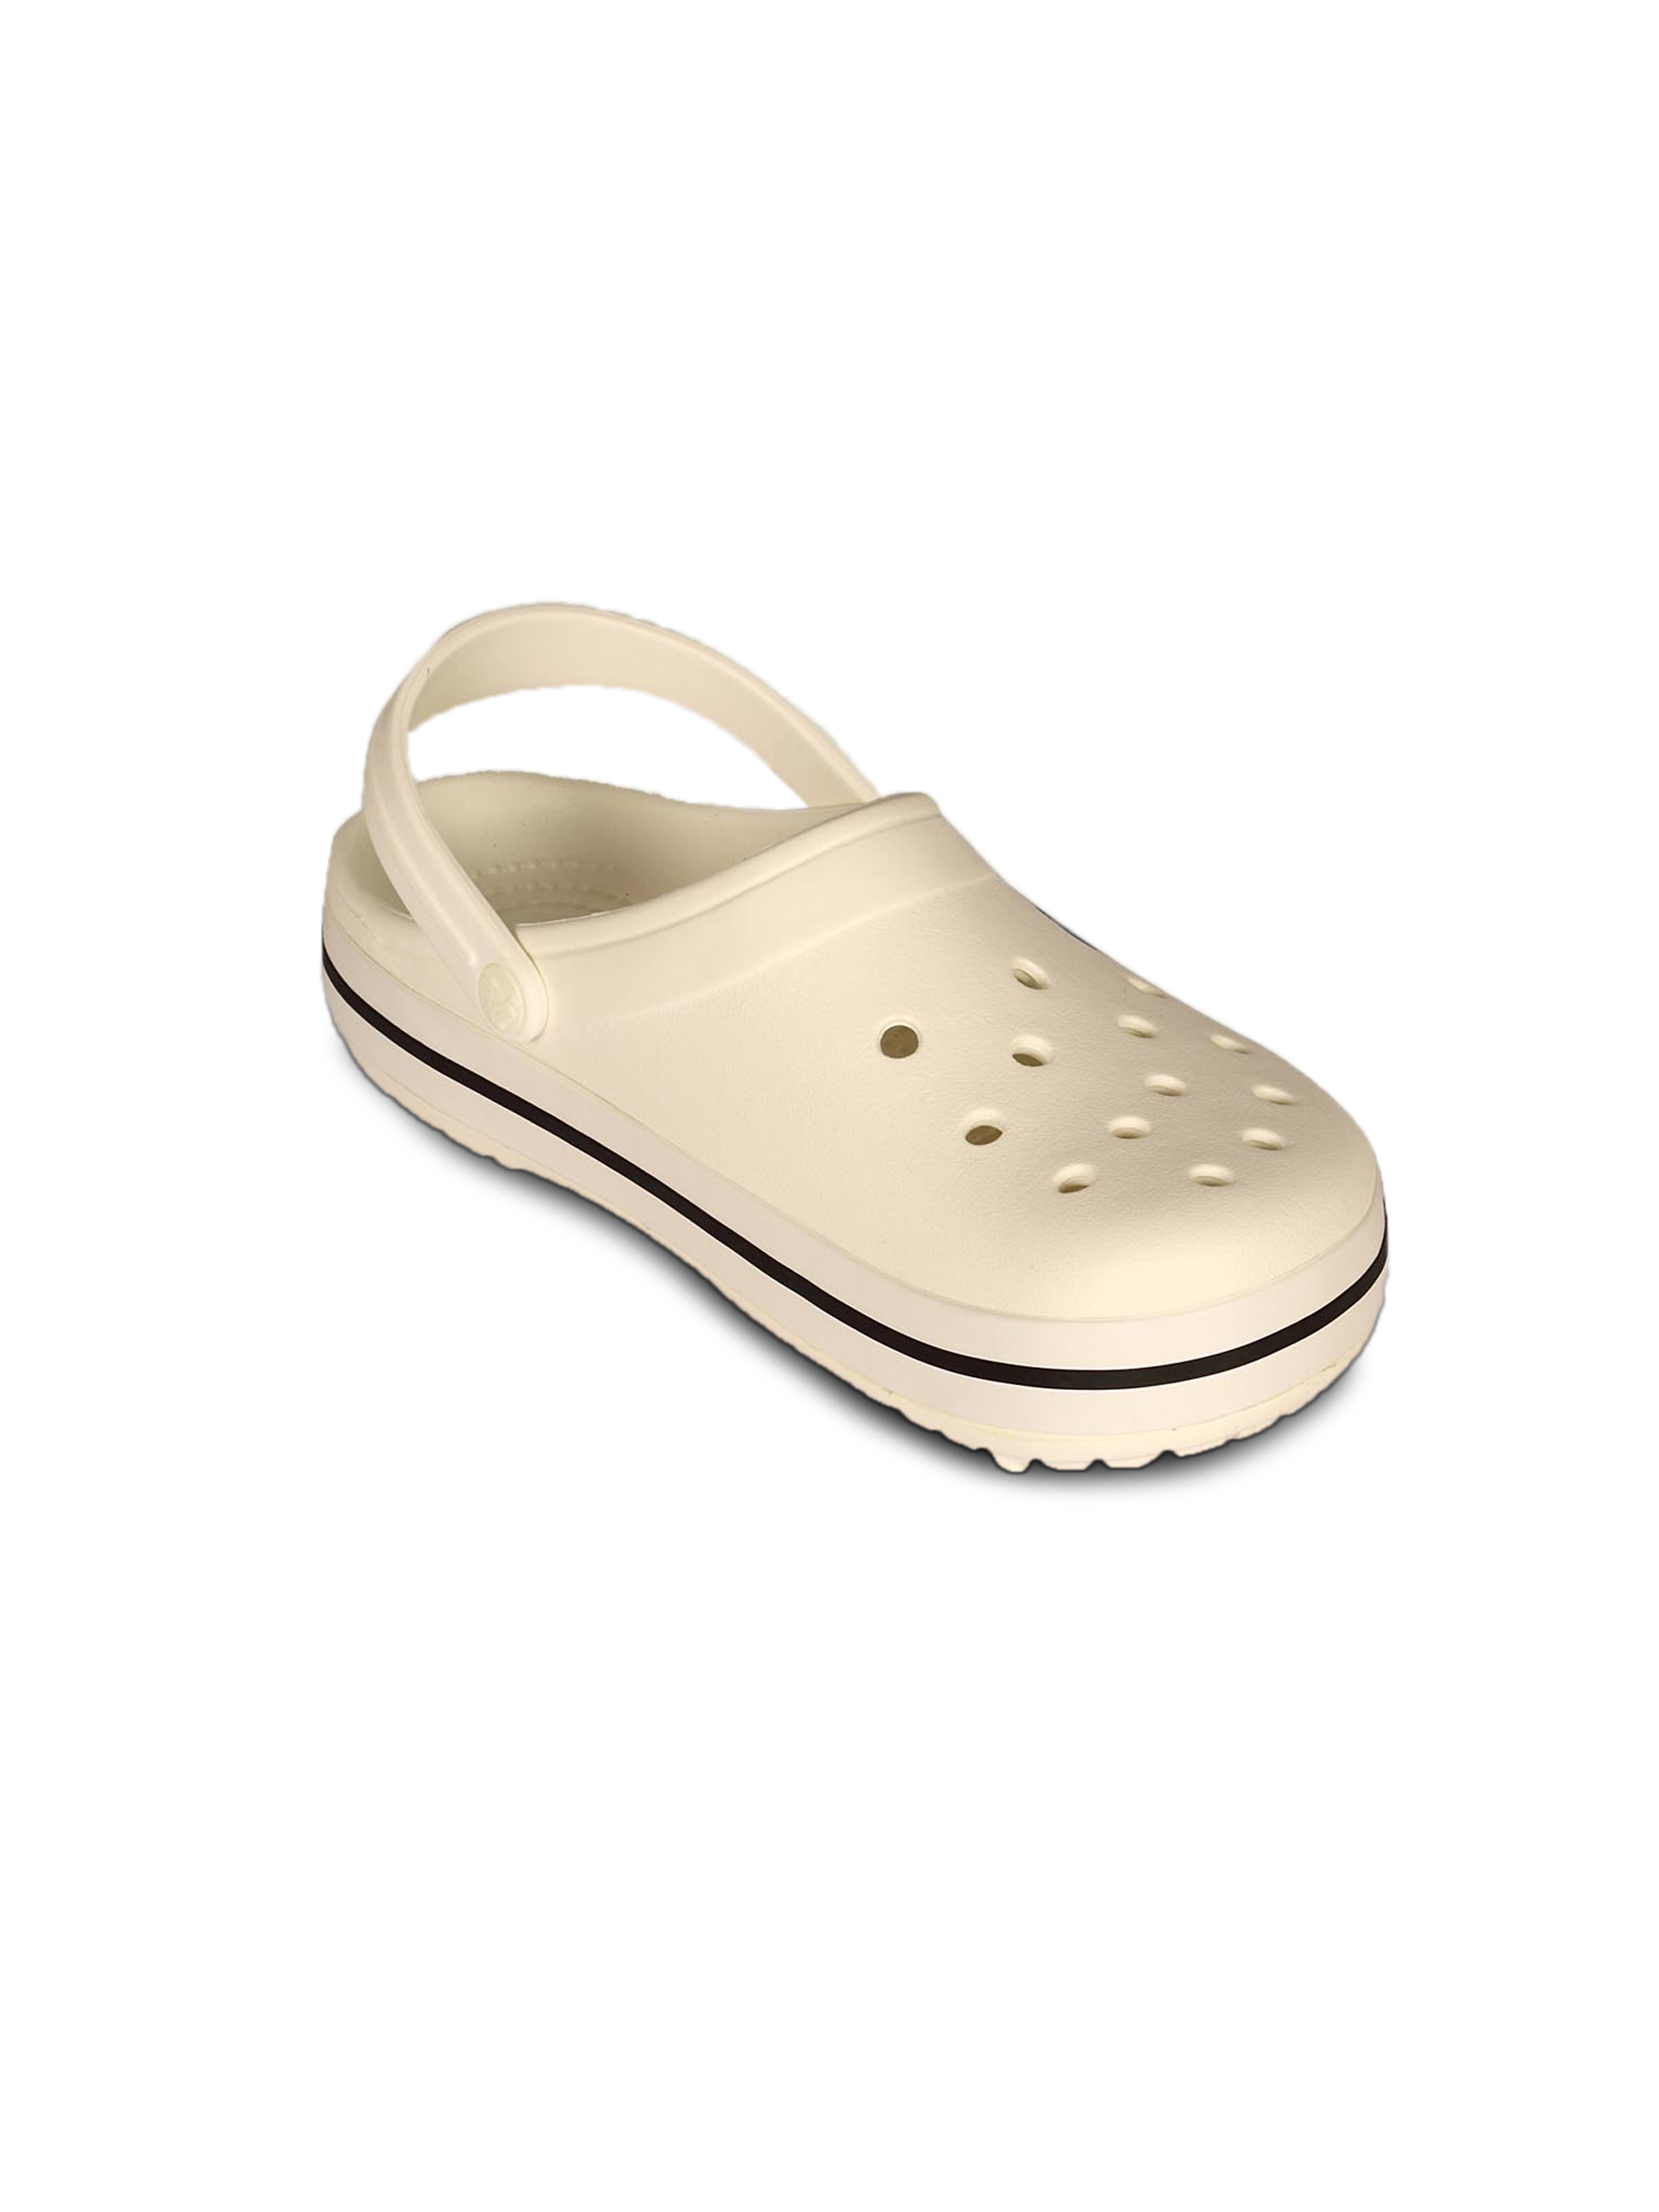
Crocs Unisex Crocband White Sandal
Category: Footwear / Sandal / Sandals
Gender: Unisex
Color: White
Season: Summer 2011
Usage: Casual